Telegraphy

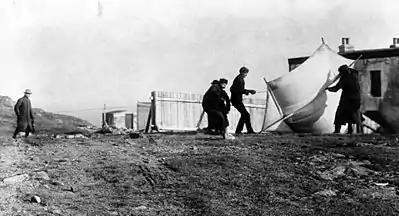
Marconi watching associates raising the kite (a "Levitor" by B.F.S. Baden-Powell) used to lift the antenna at St. John's, Newfoundland, December 1901

In 1843, Scottish inventor Alexander Bain invented a device that could be considered the first facsimile machine. He called his invention a "recording telegraph". Bain's telegraph was able to transmit images by electrical wires. Frederick Bakewell made several improvements on Bain's design and demonstrated a telefax machine. In 1855, an Italian priest, Giovanni Caselli, also created an electric telegraph that could transmit images. Caselli called his invention "Pantelegraph". Pantelegraph was successfully tested and approved for a telegraph line between Paris and Lyon.